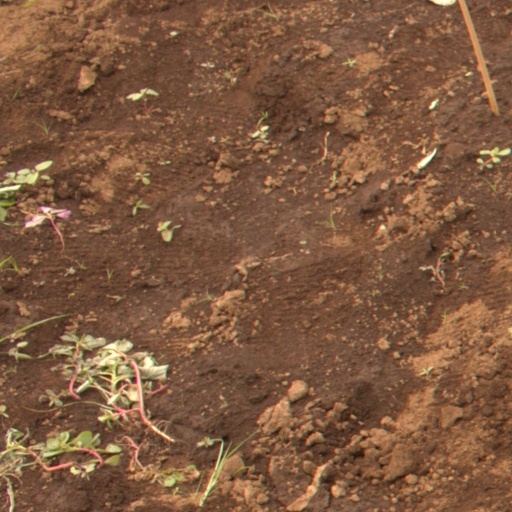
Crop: soybean